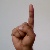
The image shows a hand gesture representing the letter 'D' in Indian Sign Language.